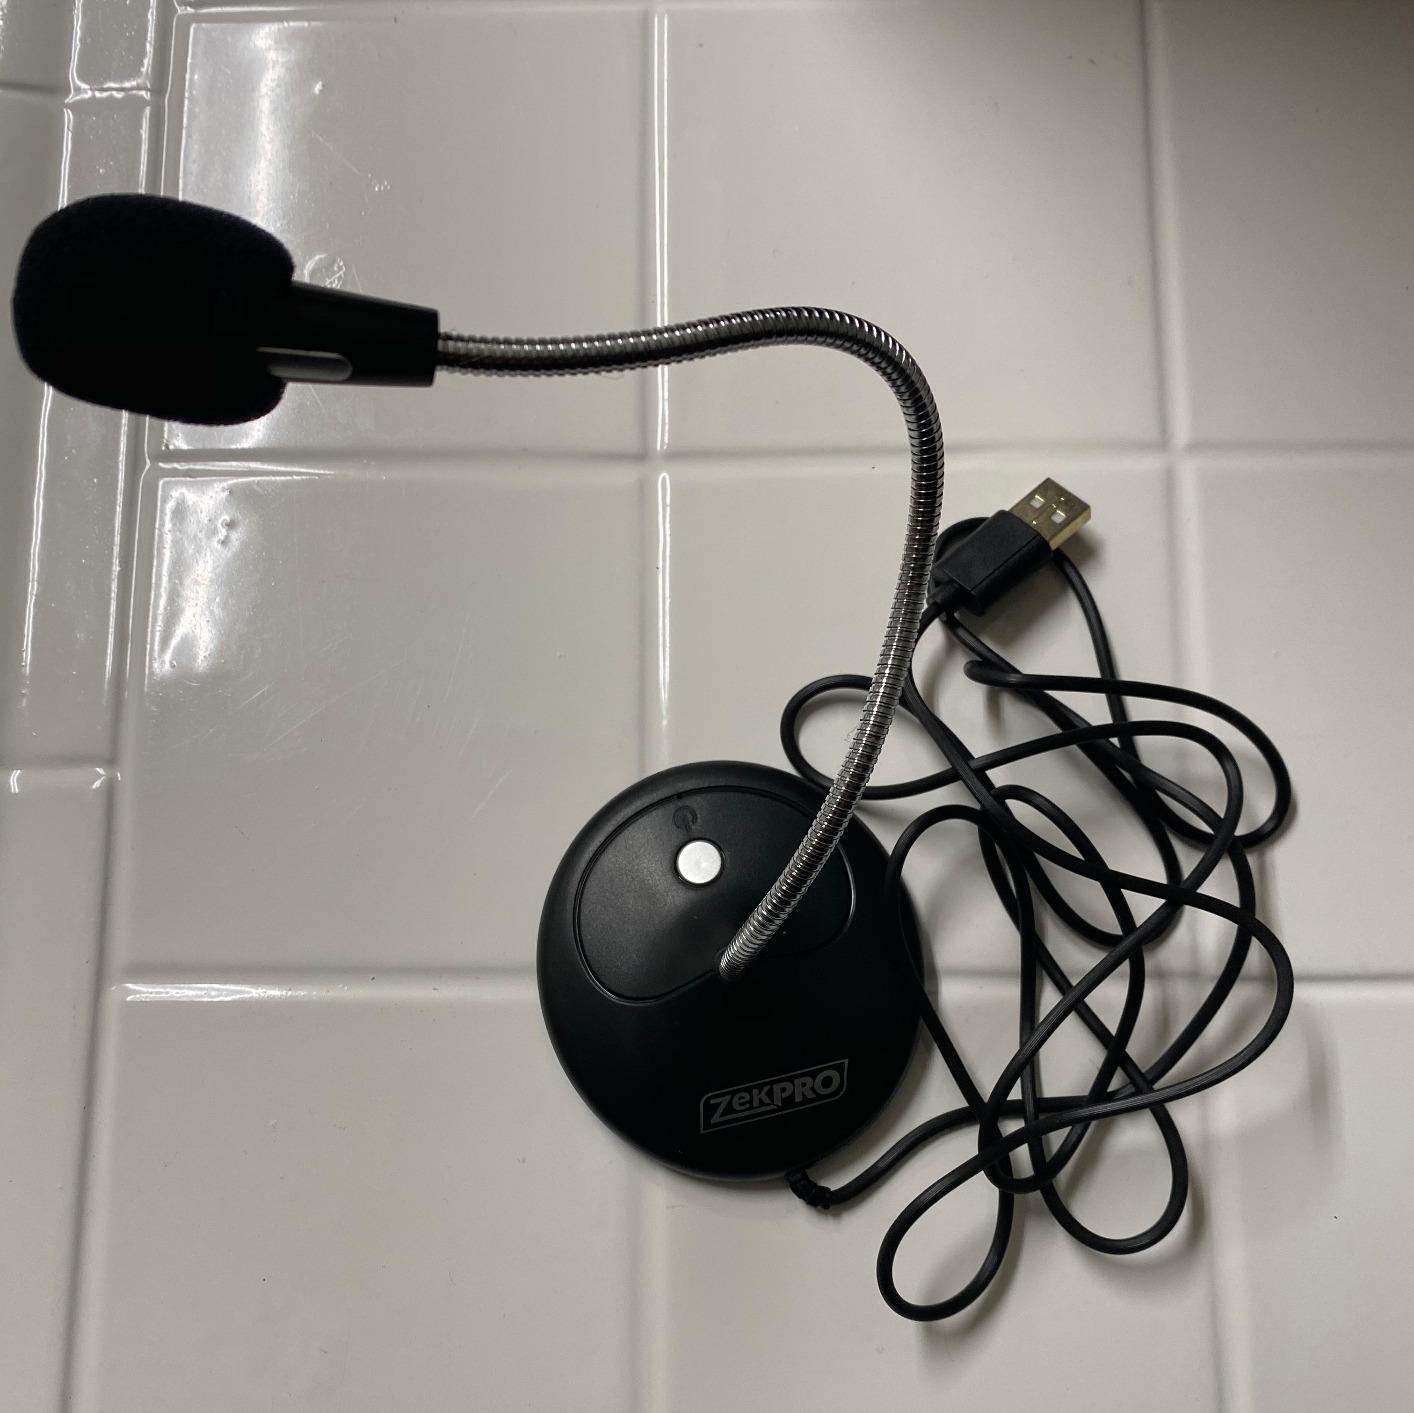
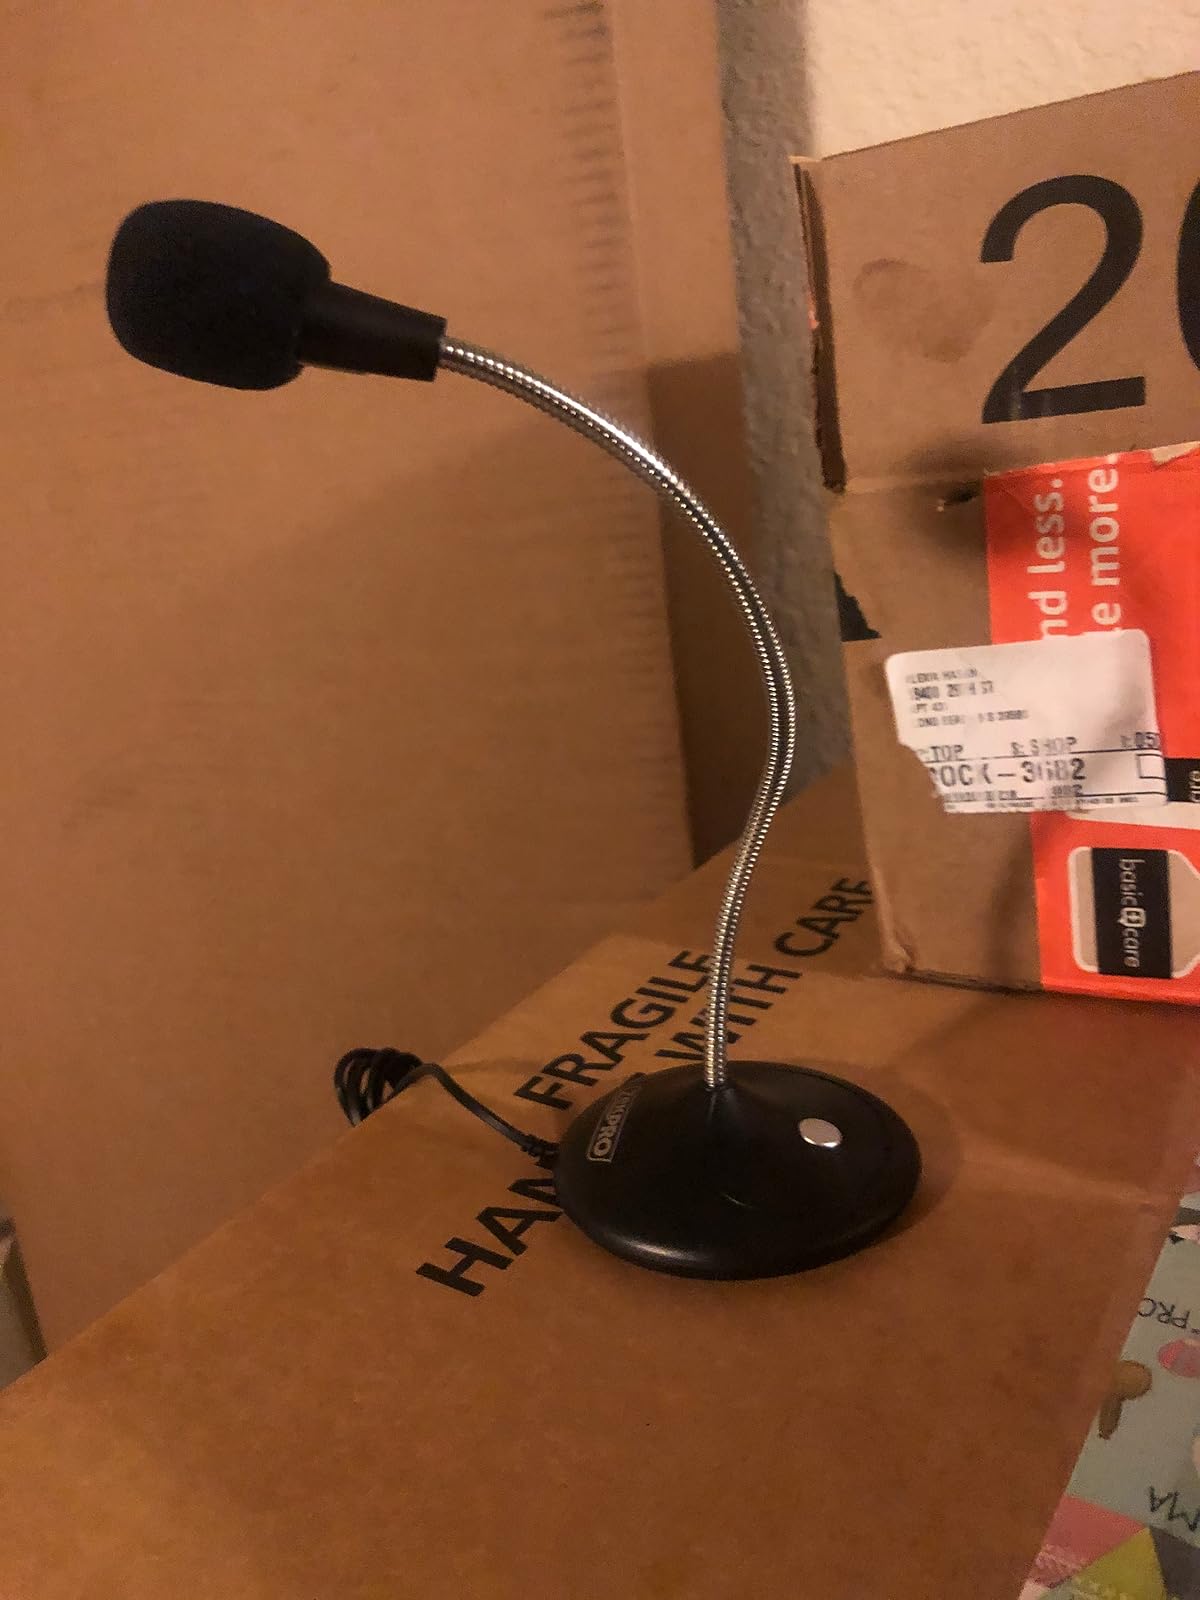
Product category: microphone
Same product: yes